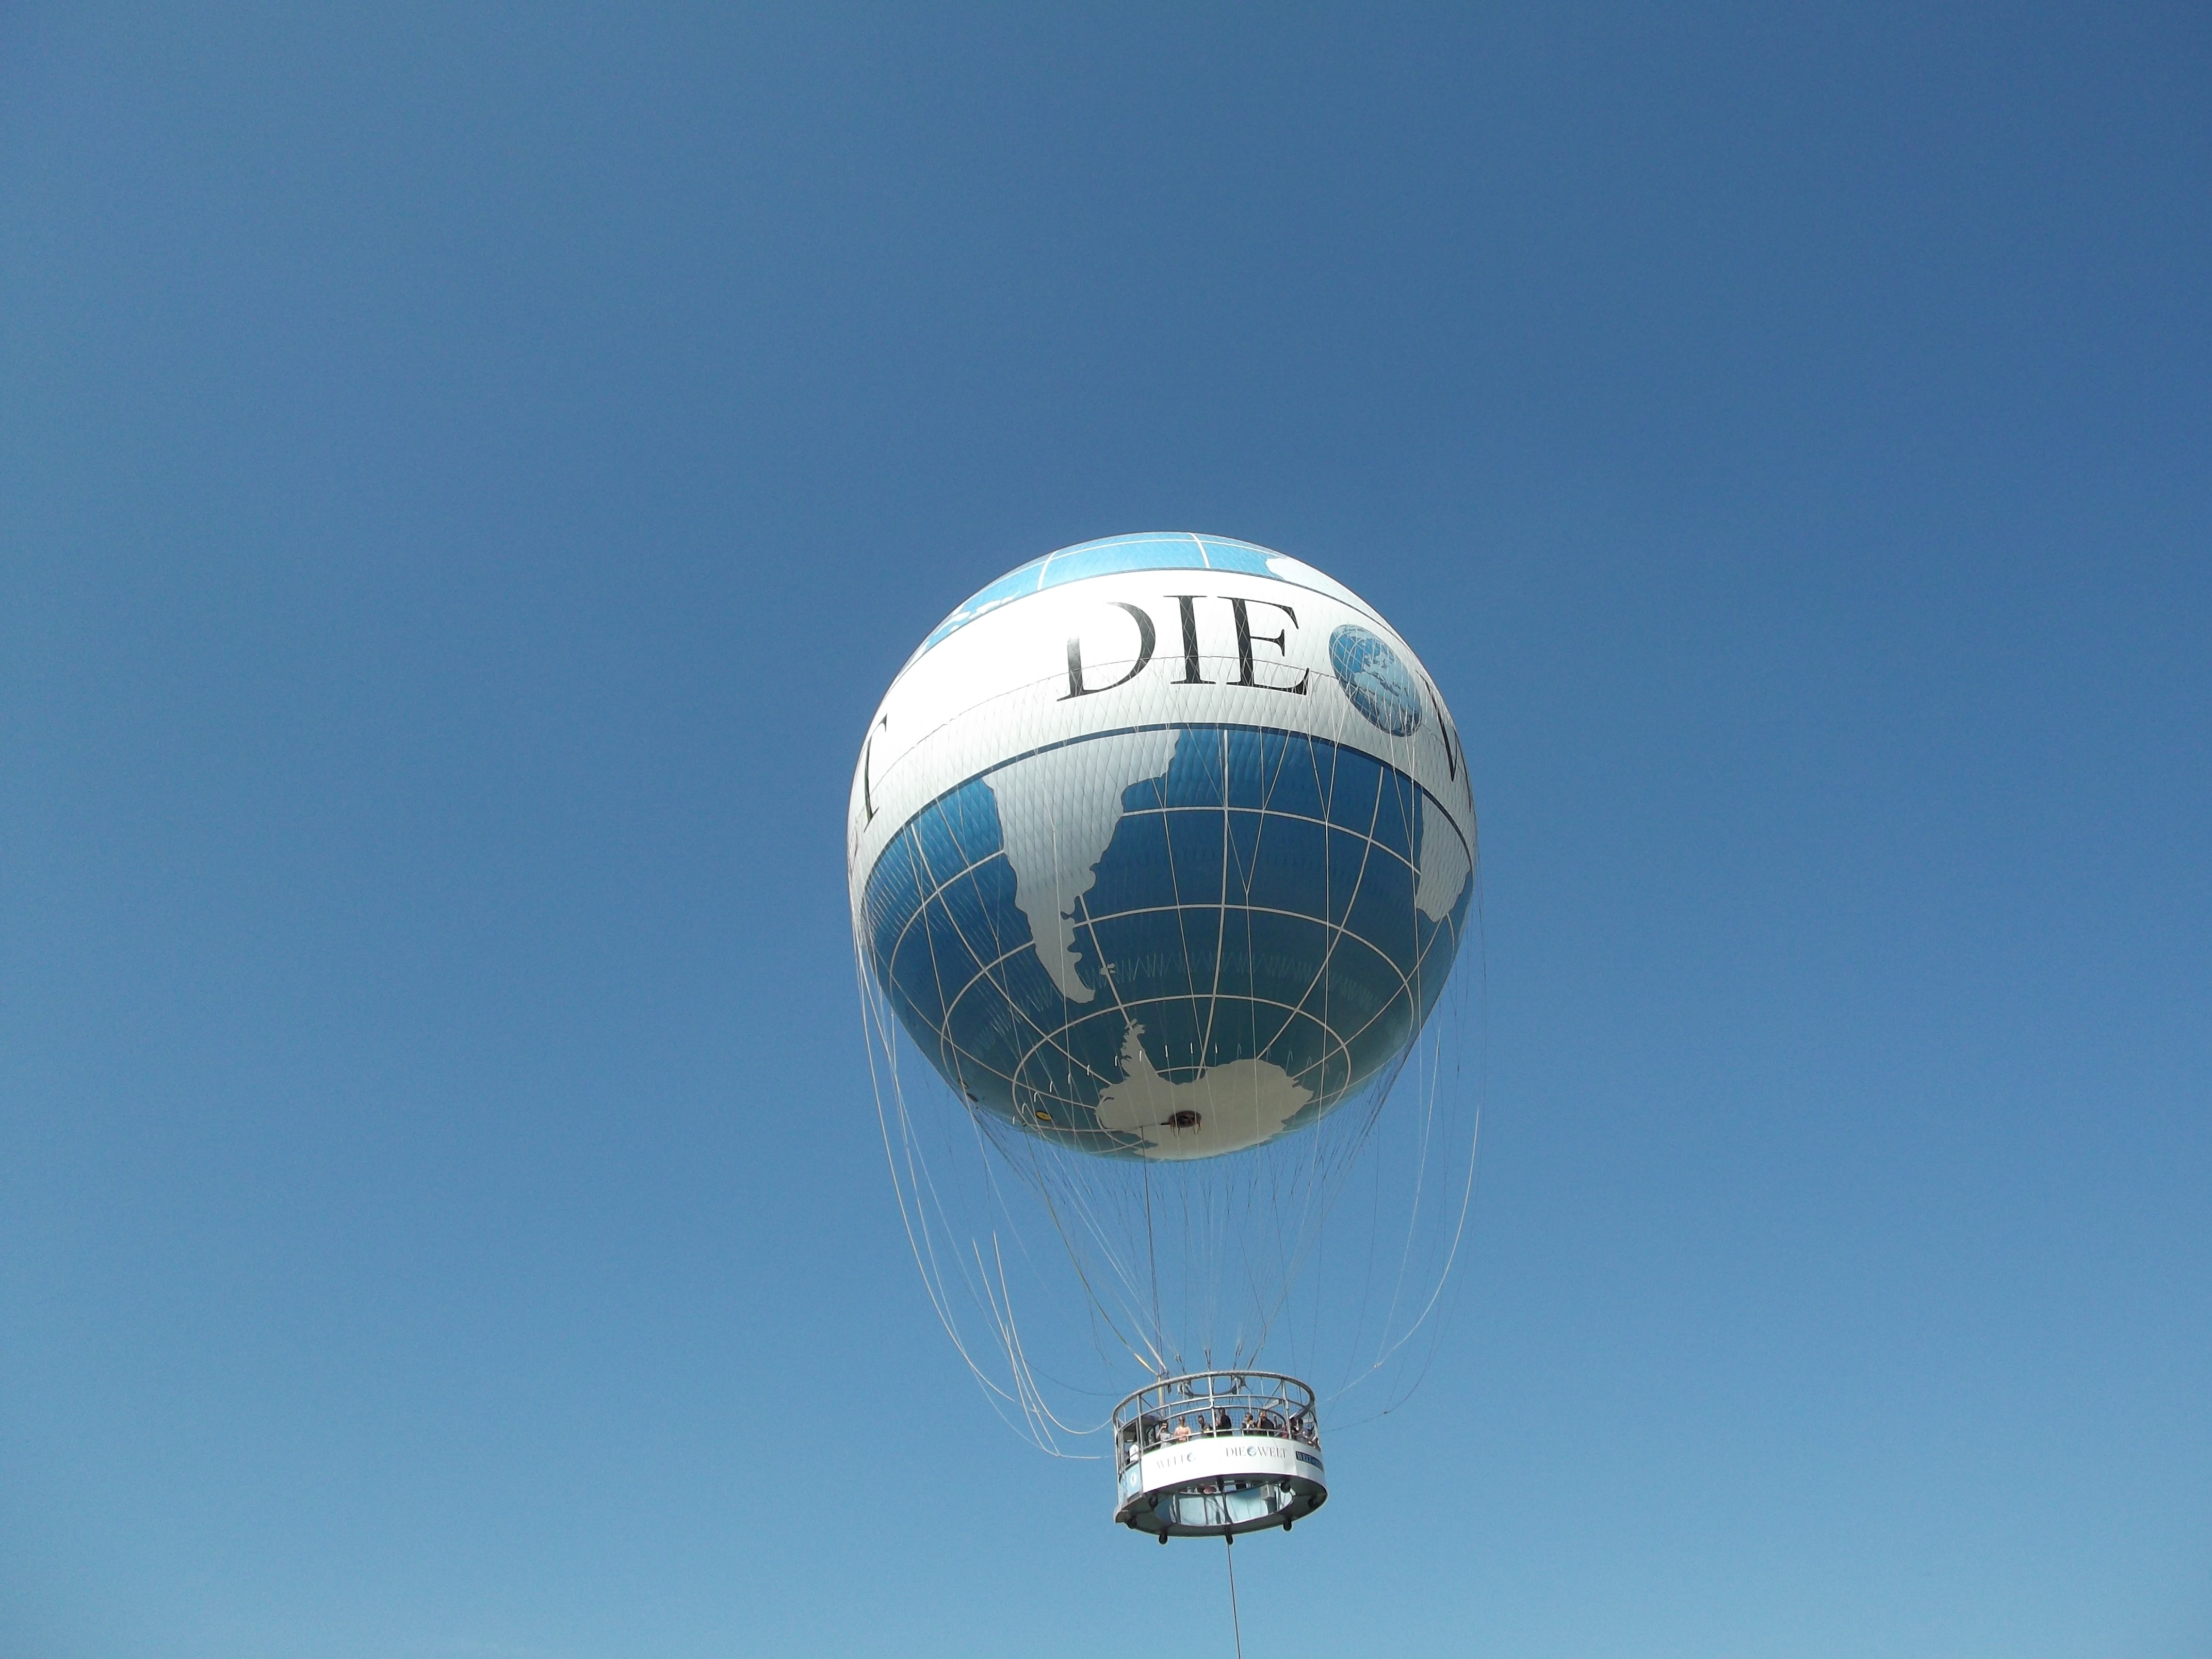
sky, balloon, hot air balloon, aircraft, vehicle, blue, float, toy, capital, ball, berlin, hot air ballooning, vista balloon, hot air balloon ride, checkpoint charlie, atmosphere of earth, helium balloon